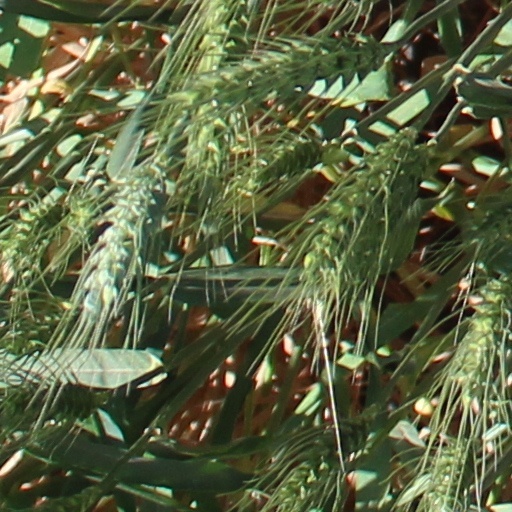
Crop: wheat